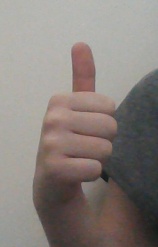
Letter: aleff